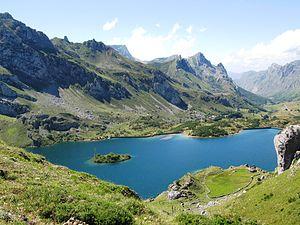
Le parc naturel de Somiedo est un espace protégé situé dans la communauté autonome des Asturies, en Espagne. Il a été créé le 10 juin 1988.